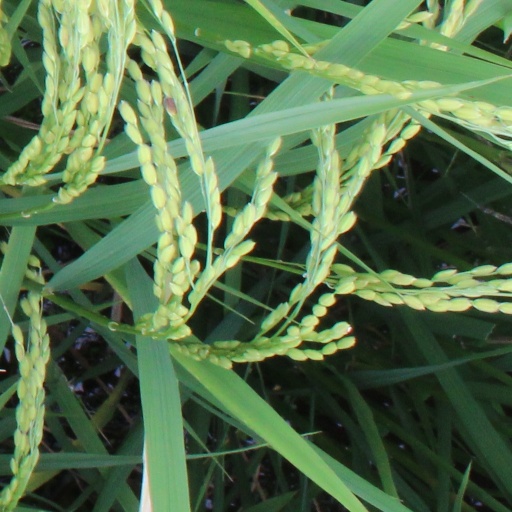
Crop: rice